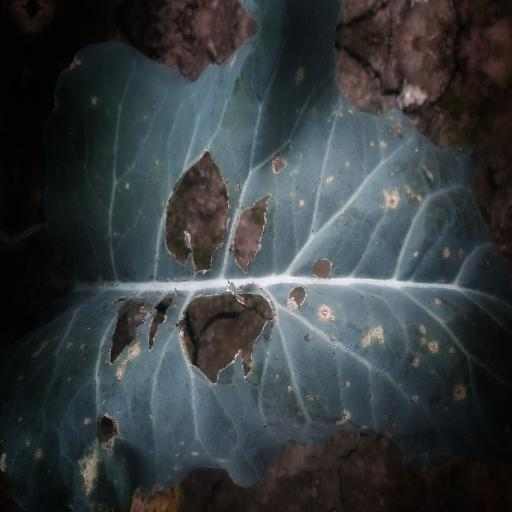
Label: Black Rot